Victorian Football League

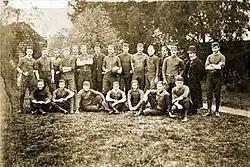
Melbourne FC team of 1879

The Victorian Football Association (VFA) was founded on 17 May 1877 at the meeting of club secretaries immediately preceding the 1877 season. It was formed out of a desire to provide a formal administrative structure to the governance of the sport, and it had the power to impose binding decisions on its members on matters including the Laws of the Game, player eligibility and other disputes, as well as to facilitate intercolonial football. Decisions were made based on a vote of the Board of Management, which was composed of two delegates from each senior club, a structure which was retained until the late 1980s. It replaced a system under which the secretaries of the senior clubs met at the beginning of each year to decide on matters of mutual interest, but the system was informal and disputes often went unresolved.